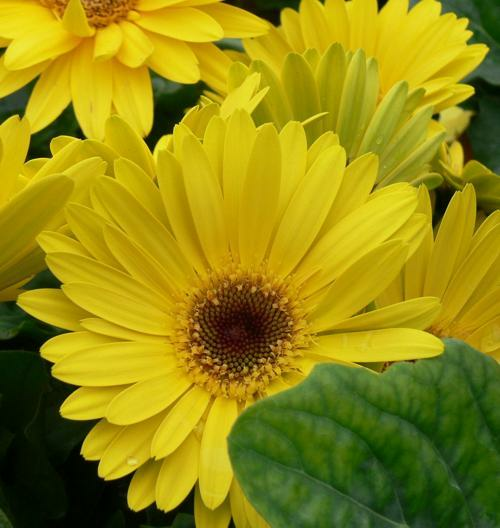
Flower: barbeton daisy